American Honda Motor Company

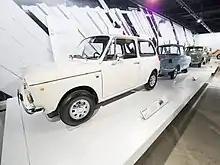
Honda N600 sedan, serial number 1000001 at Petersen Automotive Museum

Honda first introduced passenger cars to the North American market in 1970 with sales of the Honda N600 sedan through 32 dealers in the western United States. The first Honda car sold in the United States was sold and retired at the same dealership at Manly Honda, in Santa Rosa, California; however, sales of the vehicle and subsequent model, the Z600 coupe, only reached 20,000 units in 1972. During the 1970s energy crisis, however, lightweight, fuel-efficient cars experienced a surge in demand. The Honda Civic, introduced in 1973, became popular in the United States, leading a significant expansion of Honda into the American market.